Orvall Gammill Barn

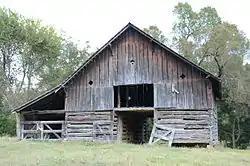

The Orvall Gammill Barn is a historic barn on the northeast side of Stone County Road 87 northwest of Big Springs, Arkansas. It is a two-story structure, built out of a combination of logs and timber framing, with a gable roof, the gable oriented toward the road. It is built in a transverse crib pattern, with a series of log cribs fashioned out of hand-hewn logs joined by V notches, with a wood-framed loft area above. A shed addition extends along the building's north side. It was built in 1922 by Orvall Gammill and is locally unusual due to its transverse crib form being executed in logs rather than lumber framing.